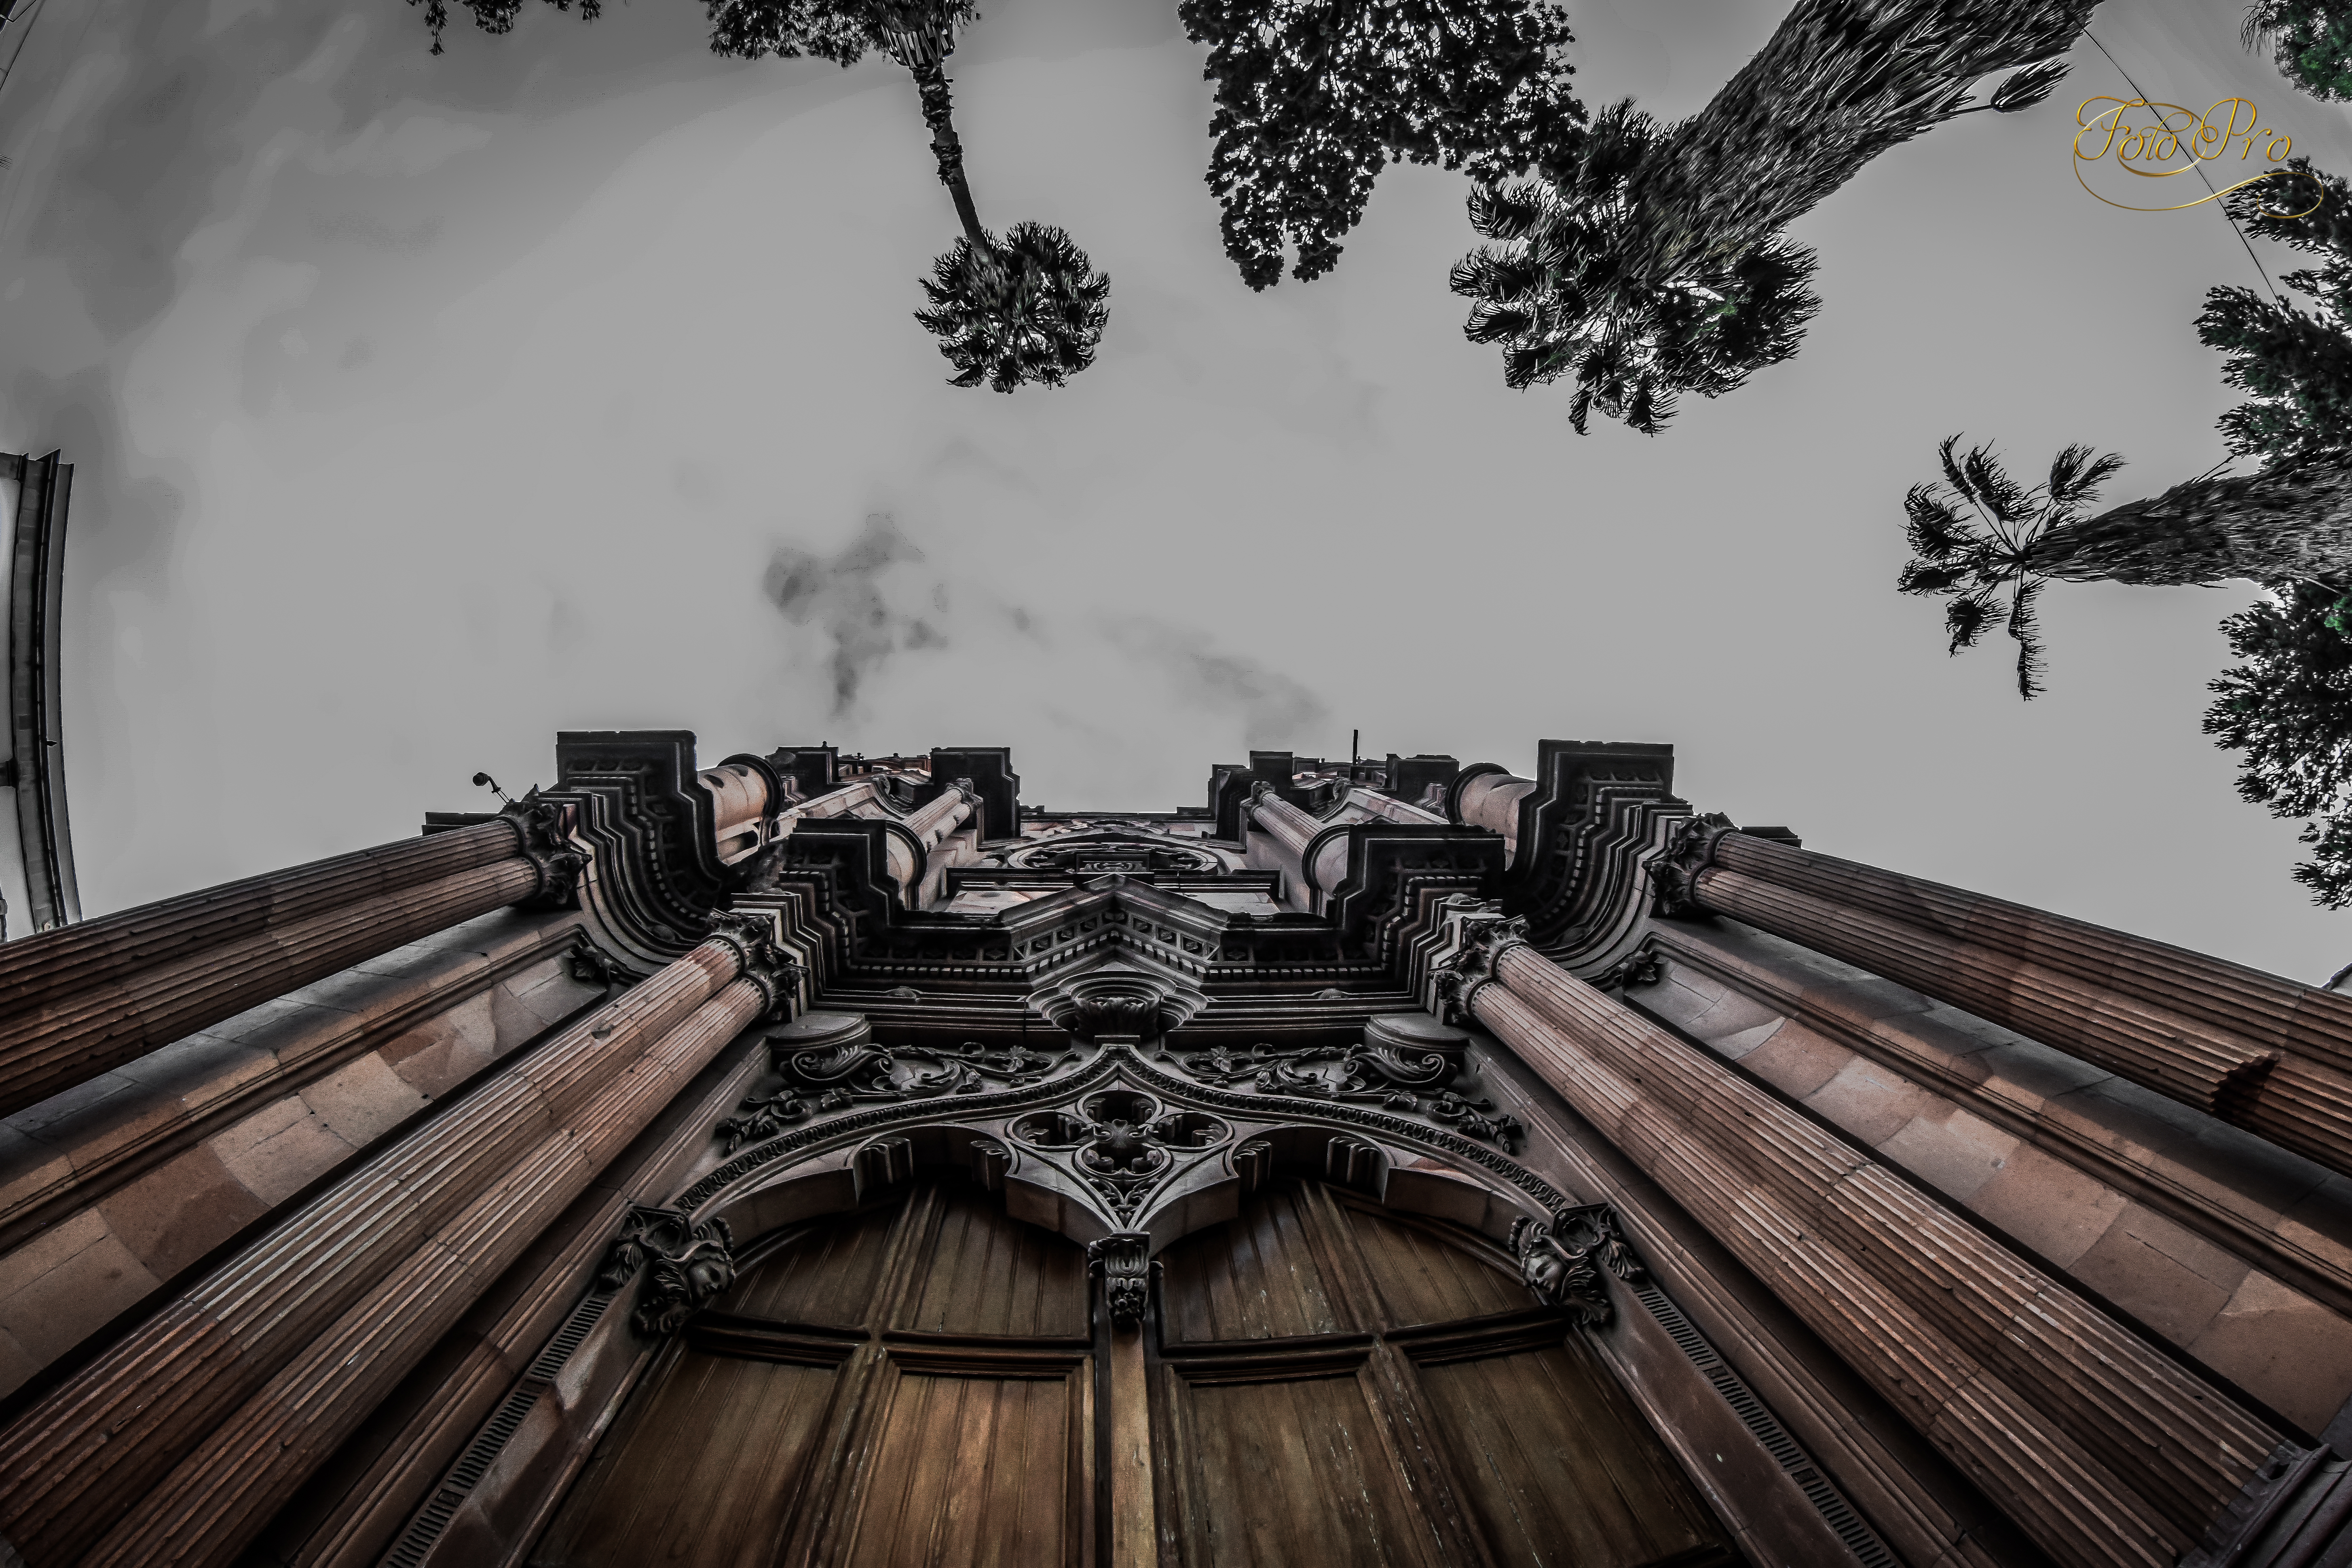
church, sky, architecture, tree, symmetry, angle, stock photography